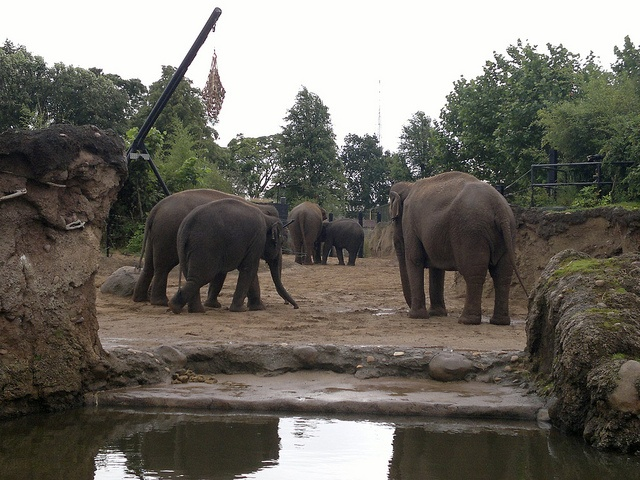
Elephants walking around away from the water at the zoo
A herd of elephants stand in their zoo enclosure.
A number of elephants trot about their bemoated habitat.
A group of elephants outside a watering hole.
A group of elephants  in an outdoor enclosure.